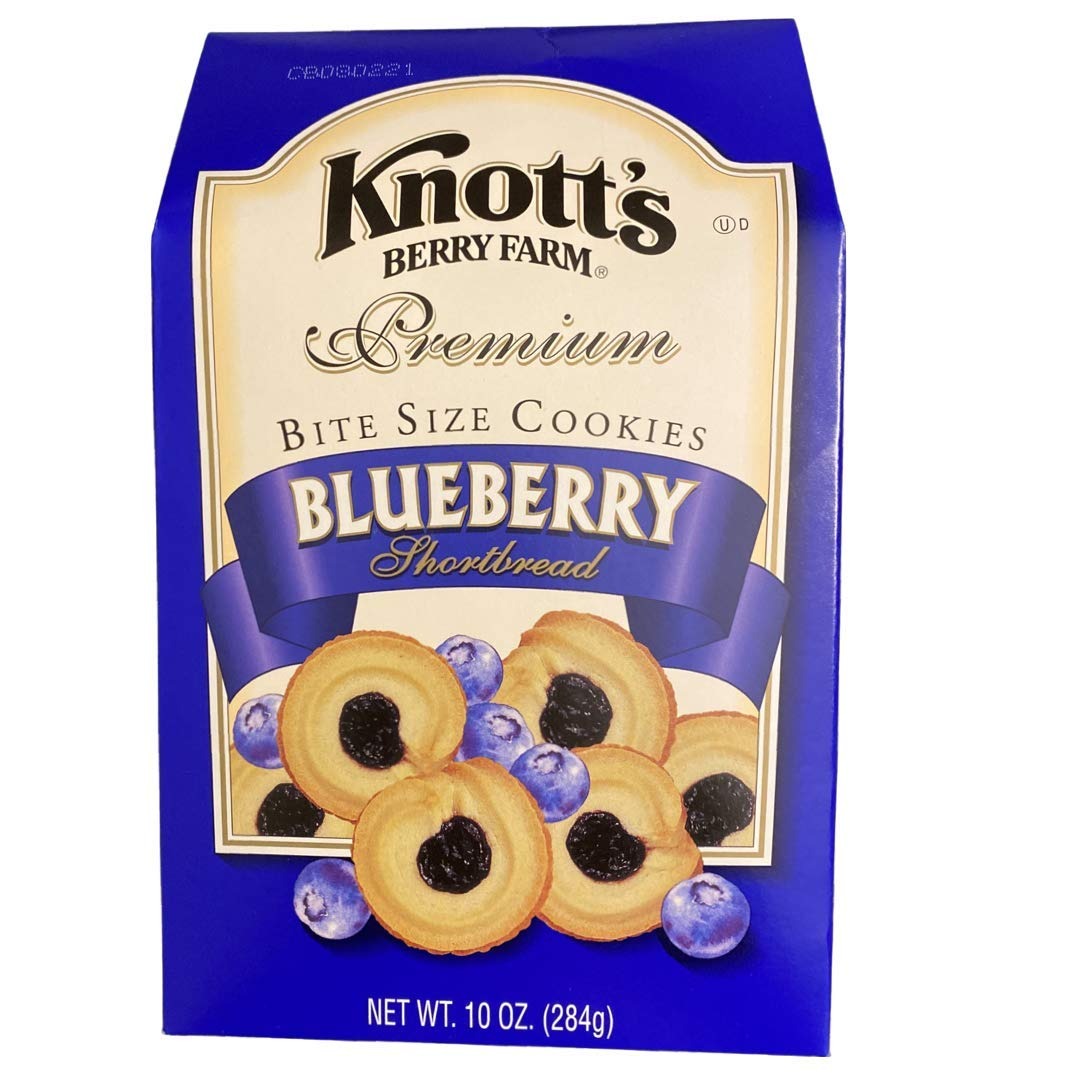
Item Name: Blueberry Knott's Berry Farm Premium Bite Sized Shortbread Cookies Ten Ounce Gift Box
Bullet Point 1: Premium Shortbread Cookies: Ten ounce gift box of bite sized blueberry shortbread cookies
Bullet Point 2: Occasion Perfect: Great for weddings, anniversaries, birthdays and other special occasions
Bullet Point 3: Made in the USA: Authentic Knott's Berry Farm cookies crafted in the United States
Bullet Point 4: Bite Sized Delight: Shortbread cookies that are bite sized for easy sharing
Bullet Point 5: Blueberry Flavor: Sweet and tangy blueberry flavored shortbread cookies
Product Description: Knotts Brand Berry Farm Premium Bite Size Cookies Blueberry Shortbread in 10oz (284g) box. Product of United States.
Value: 10.0
Unit: Ounce

Price: 12